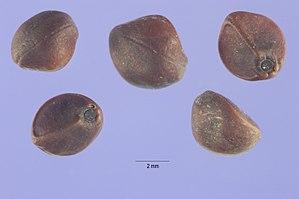
La patate, ou patate douce, est une espèce de plantes dicotylédones de la famille des Convolvulaceae, tribu des Ipomoeeae, vraisemblablement originaire d'Amérique tropicale. C'est une plante herbacée vivace dont la culture est très répandue dans toutes les régions tropicales et subtropicales, où on la cultive principalement pour ses tubercules comestibles, riches en amidon. Le terme « patate » désigne aussi par métonymie les tubercules produits par cette plante. La patate est un cultigène hexaploïde, inconnu à l'état sauvage, cependant on a découvert en Amérique du Sud des formes sauvages tétraploïdes d’Ipomoea batatas.